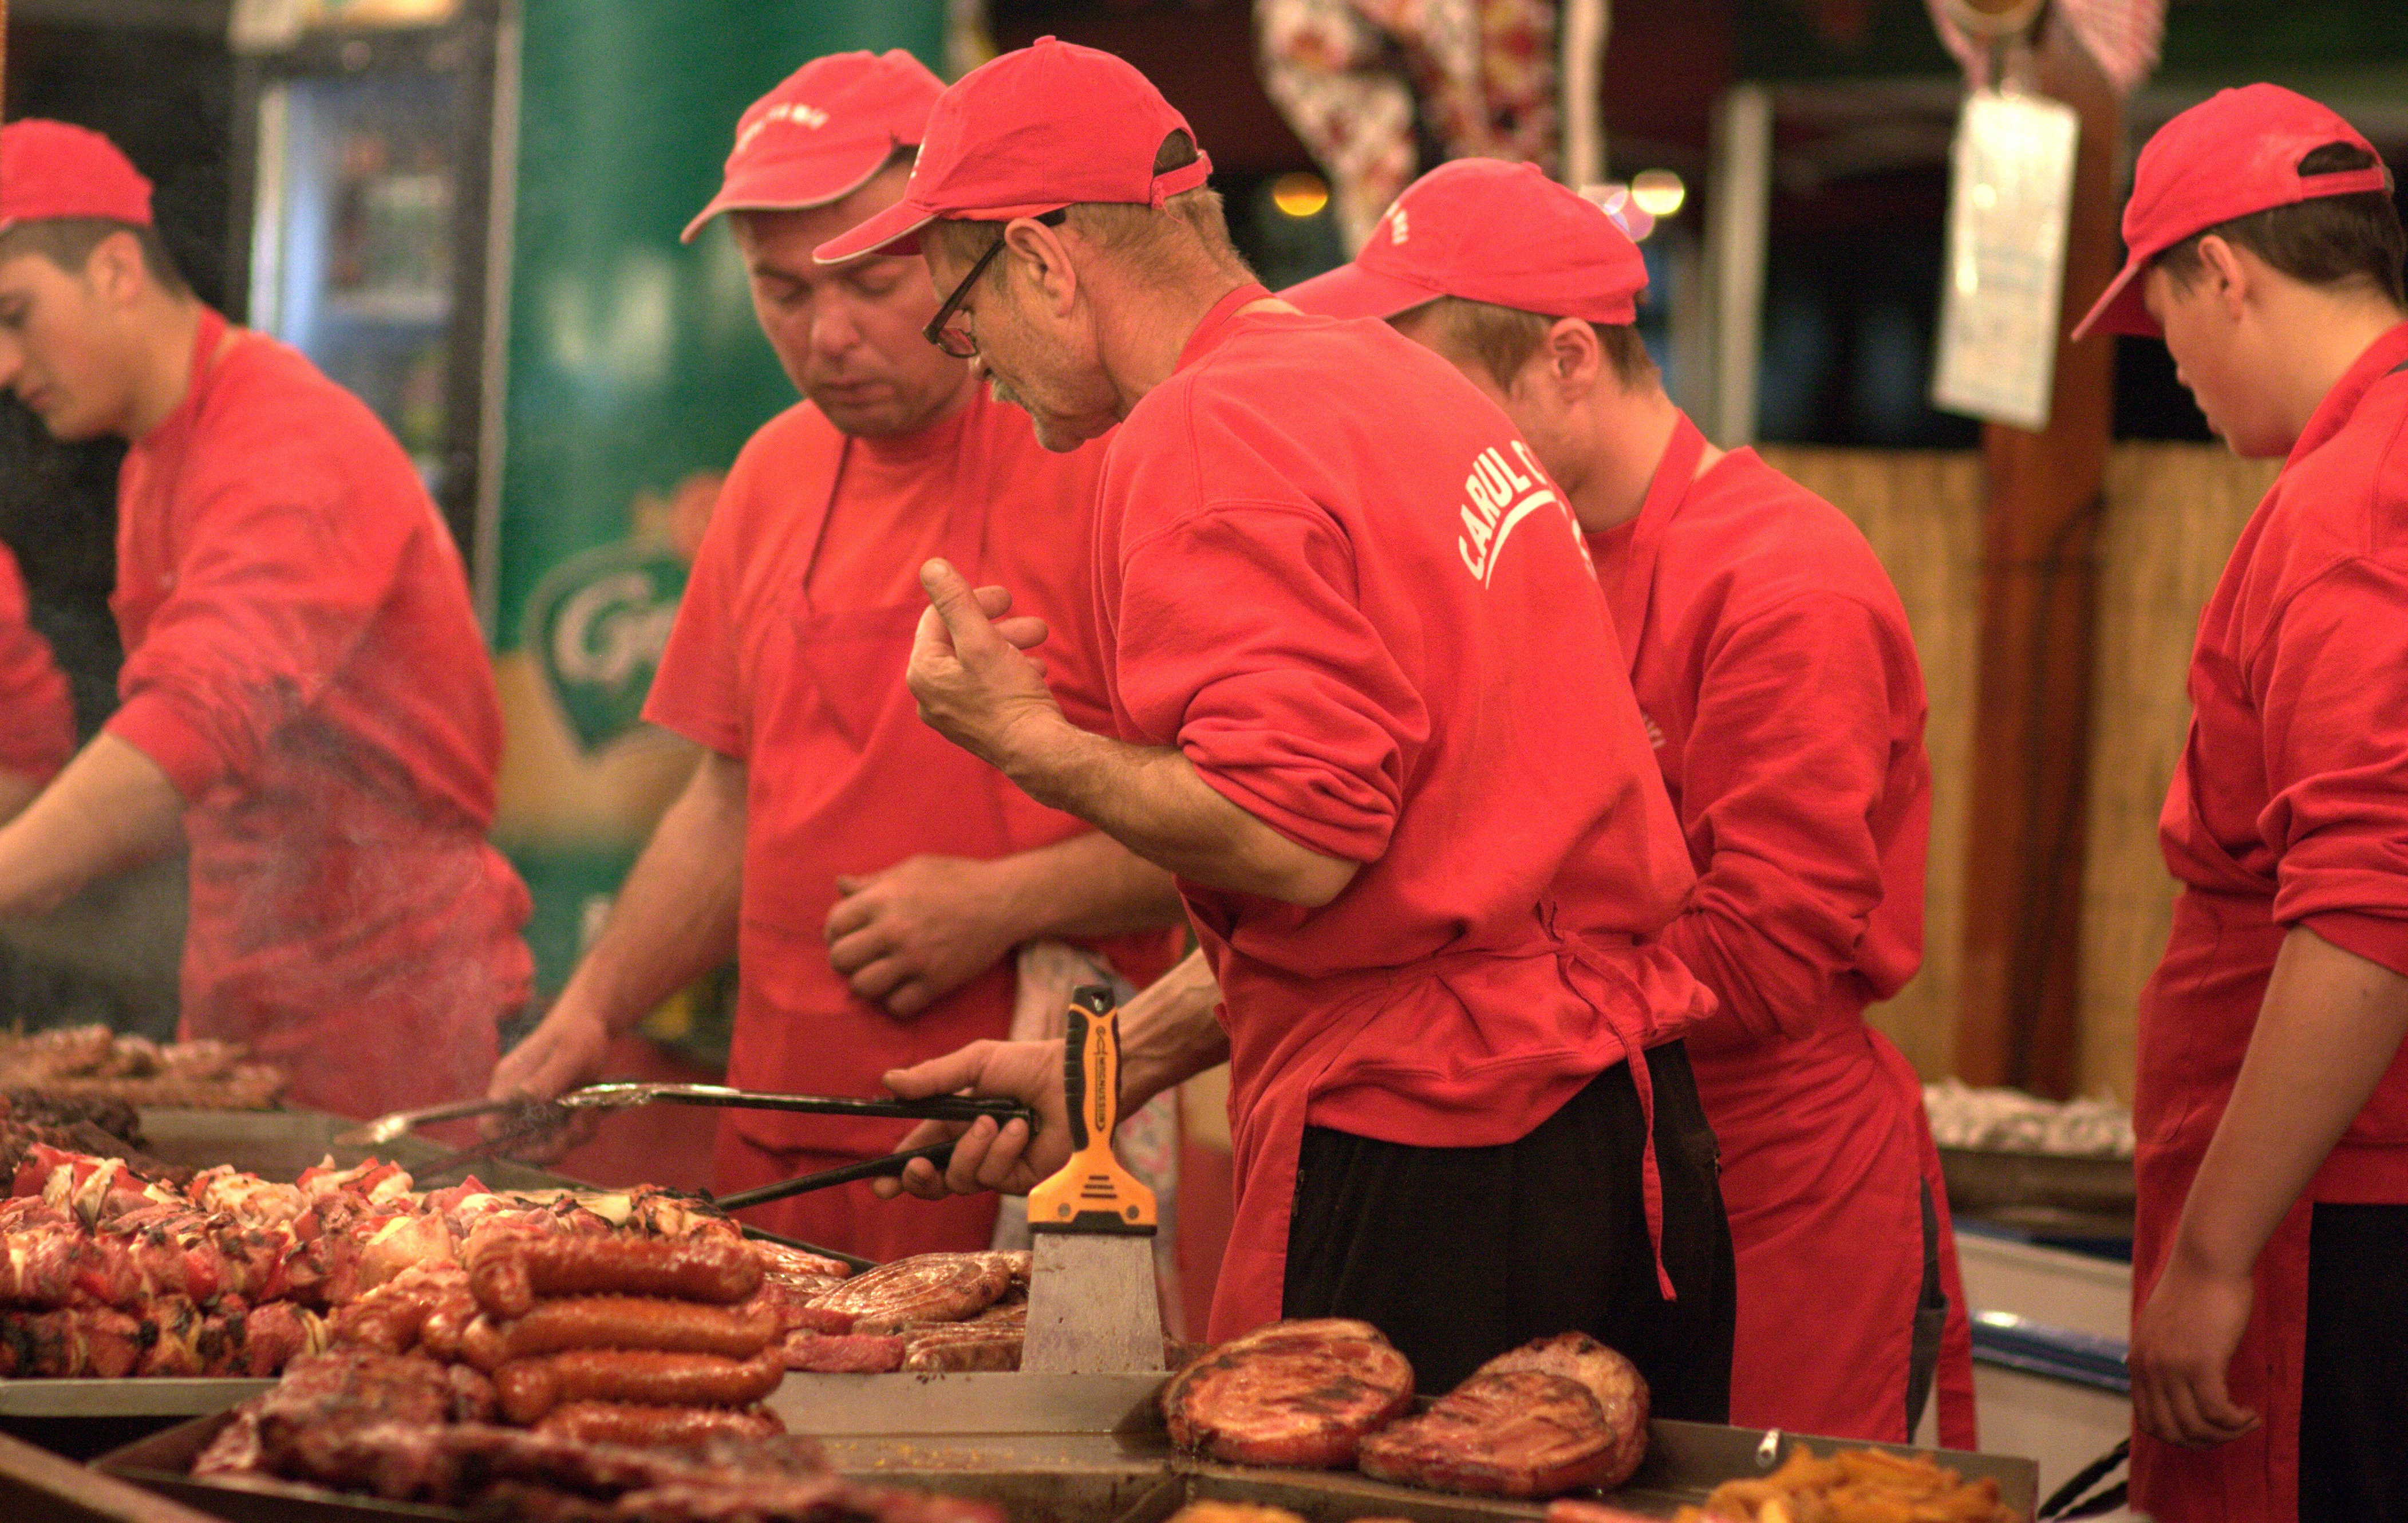
person, dish, food, cooking, market, meat, barbecue, cuisine, waiter, cook, sell, butcher